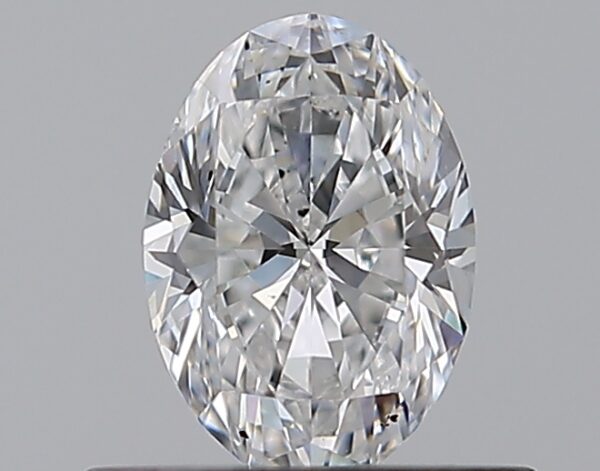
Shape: oval
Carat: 0.5
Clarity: SI1
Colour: E
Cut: VG
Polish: VG
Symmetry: VG
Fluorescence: M
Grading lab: GIA
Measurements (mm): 6.14 x 4.32 x 2.8